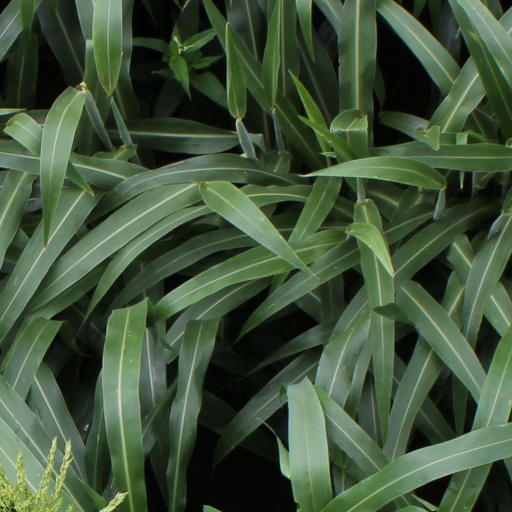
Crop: sorghum